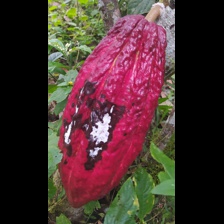
Label: moniliophthora